MMR vaccine

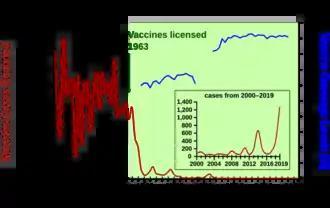
Measles cases reported in the United States fell drastically after the introduction of the measles vaccine.

Before the widespread use of a vaccine against measles, rates of disease were so high that infection was felt to be "as inevitable as death and taxes." Reported cases of measles in the United States fell from hundreds of thousands to tens of thousands per year following introduction of the vaccine in 1963. Increasing uptake of the vaccine following outbreaks in 1971, and 1977, brought this down to thousands of cases per year in the 1980s. An outbreak of almost 30,000 cases in 1990 led to a renewed push for vaccination and the addition of a second vaccine to the recommended schedule. Fewer than 200 cases have been reported in the US each year between 1997 and 2013, and the disease is no longer considered endemic there.